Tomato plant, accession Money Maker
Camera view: vertical (180 deg); turntable rotation: 240 degrees
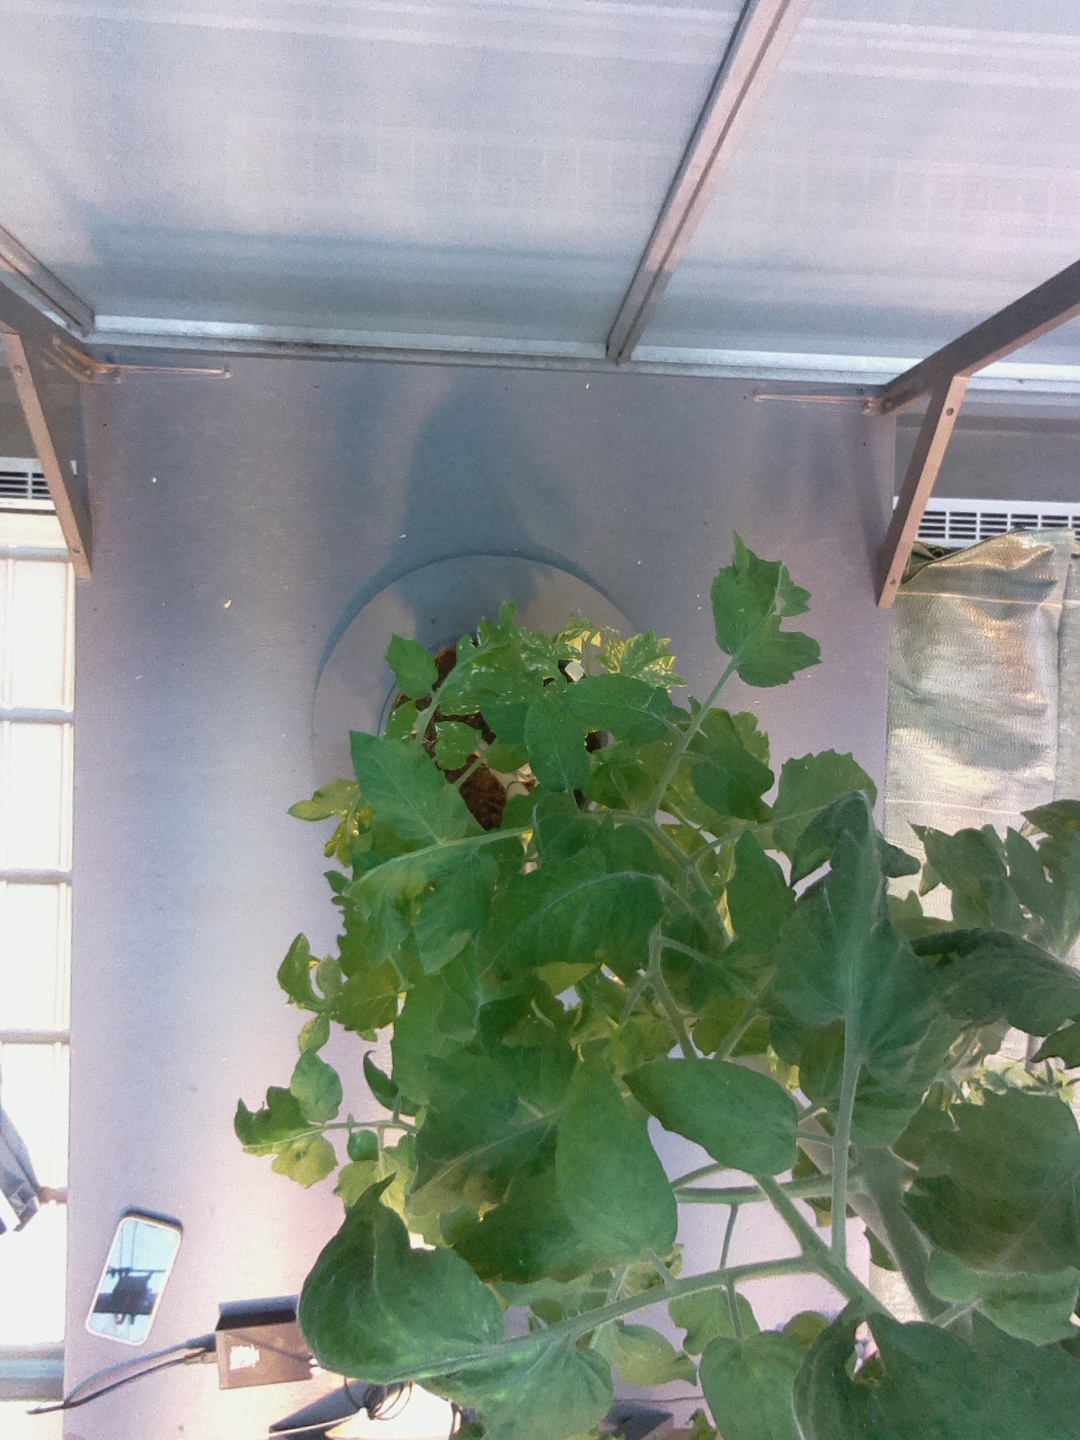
BBCH growth stage 69: End of flowering, 90%-100% of flowers open, more petals falling